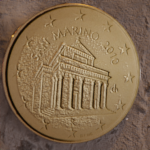
Coin value: 10cents
Country: sm
Edition: 10cen